Vida Blue

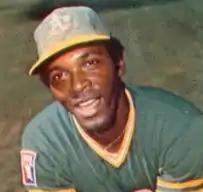
Blue with the Athletics

Vida Rochelle Blue Jr. (July 28, 1949 – May 6, 2023) was an American professional baseball player. He was a left-handed pitcher in Major League Baseball from 1969 to 1986, most notably as an integral member of the Oakland Athletics dynasty that won three consecutive World Series championships from 1972 to 1974. He won the American League (AL) Cy Young Award and Most Valuable Player Award in 1971.